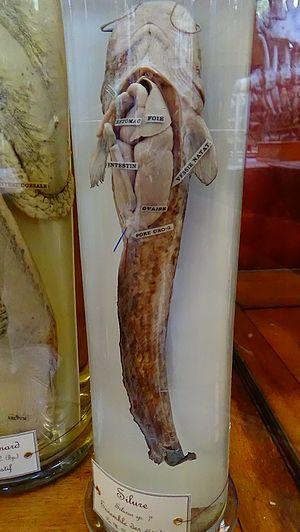
Silurus sp. - ensemble des viscères - mnhn Paris
Les silures forment un genre de poissons d'eau douce de la famille des Siluridae. On compte aujourd'hui 16 espèces identifiées de silures, dont la plus connue est le silure glane.